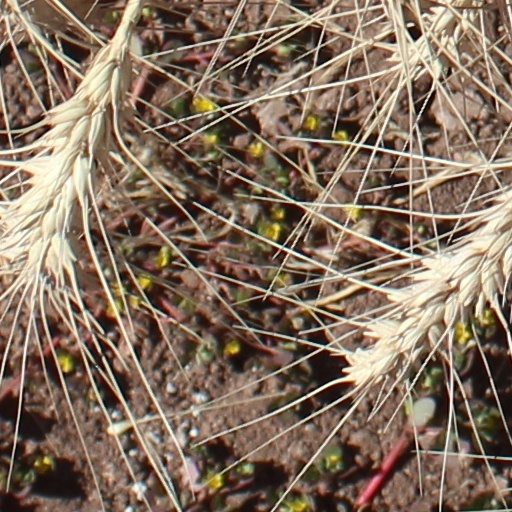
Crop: wheat